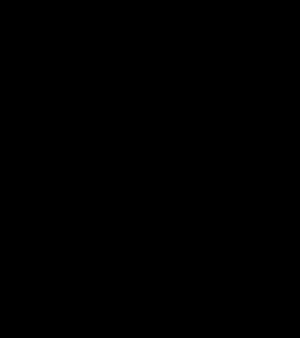
Le quark top est un quark, une particule élémentaire de la physique des particules.
Le quark étrange est un quark, une particule élémentaire du modèle standard de la physique des particules.
L'interaction faible est l'une des quatre interactions fondamentales de la nature, les trois autres étant les interactions électromagnétique, forte et gravitationnelle. Elle est responsable de la désintégration radioactive de particules subatomiques et est à l'origine de la fusion nucléaire dans les étoiles. Elle affecte toutes les catégories de fermions connues, à commencer par les électrons, les quarks et les neutrinos.
Le quark bottom est un quark, une particule élémentaire de la physique des particules.